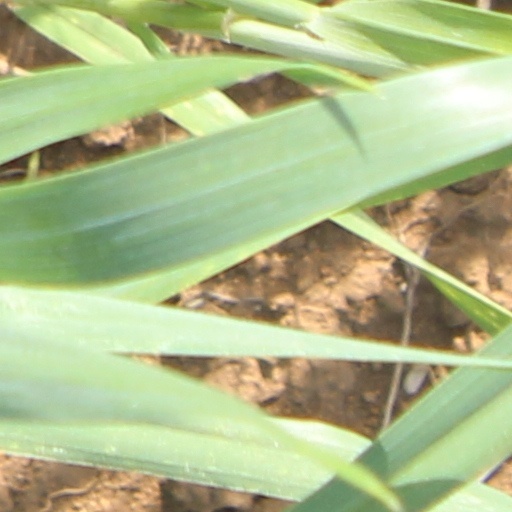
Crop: wheat